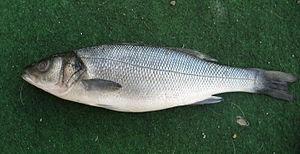
Perche de mer est un nom vernaculaire ambigu en français, pouvant désigner plusieurs espèces différentes de poissons :